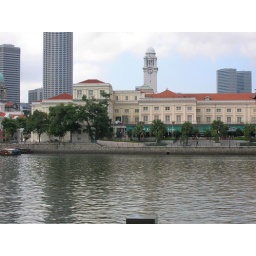
This is the view from boat quay, a line of restaurants right below the office